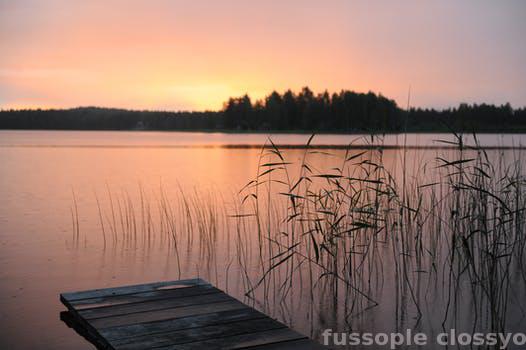
Label: Watermark